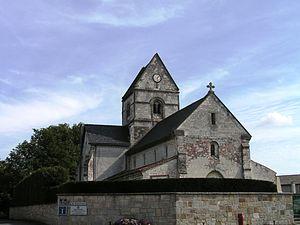
Église Saint-Nicolas-et-Saint-Gérald de Francheville (Inscrit) This building is indexed in the Base Mérimée, a database of architectural heritage maintained by the French Ministry of Culture,
Francheville est une commune française, située dans le département de la Marne en région Grand Est.
L'église de Francheville est un édifice inscrit aux monuments historiques construite du XIIᵉ au XIIIᵉ siècle qui est située à Francheville dans la Marne.
Cet article recense les monuments historiques de la Marne, en France.